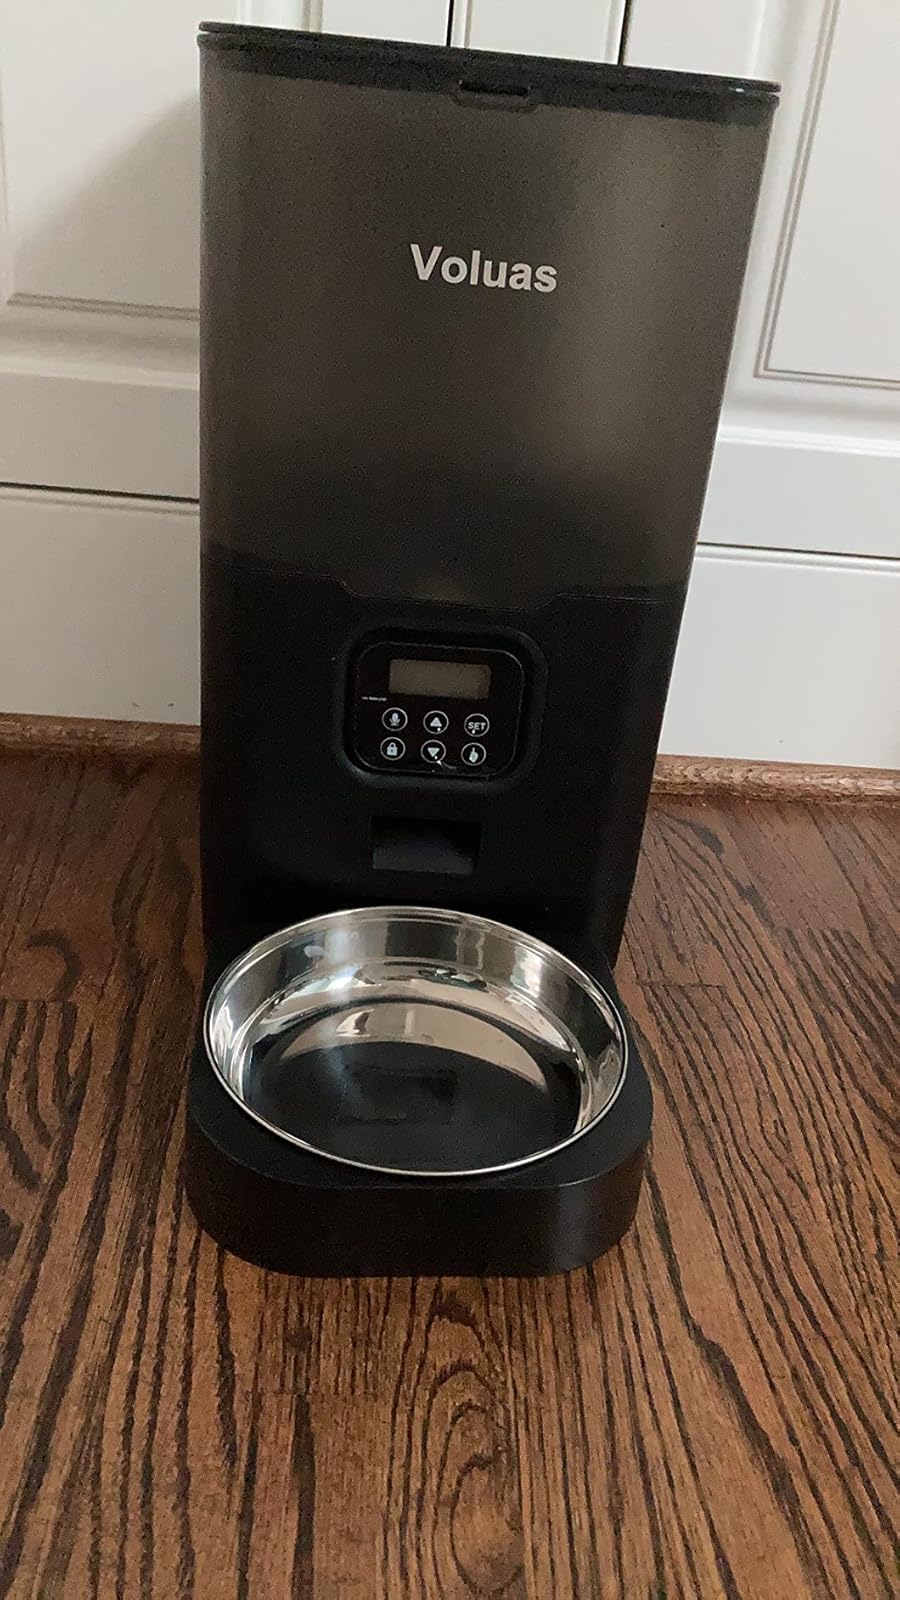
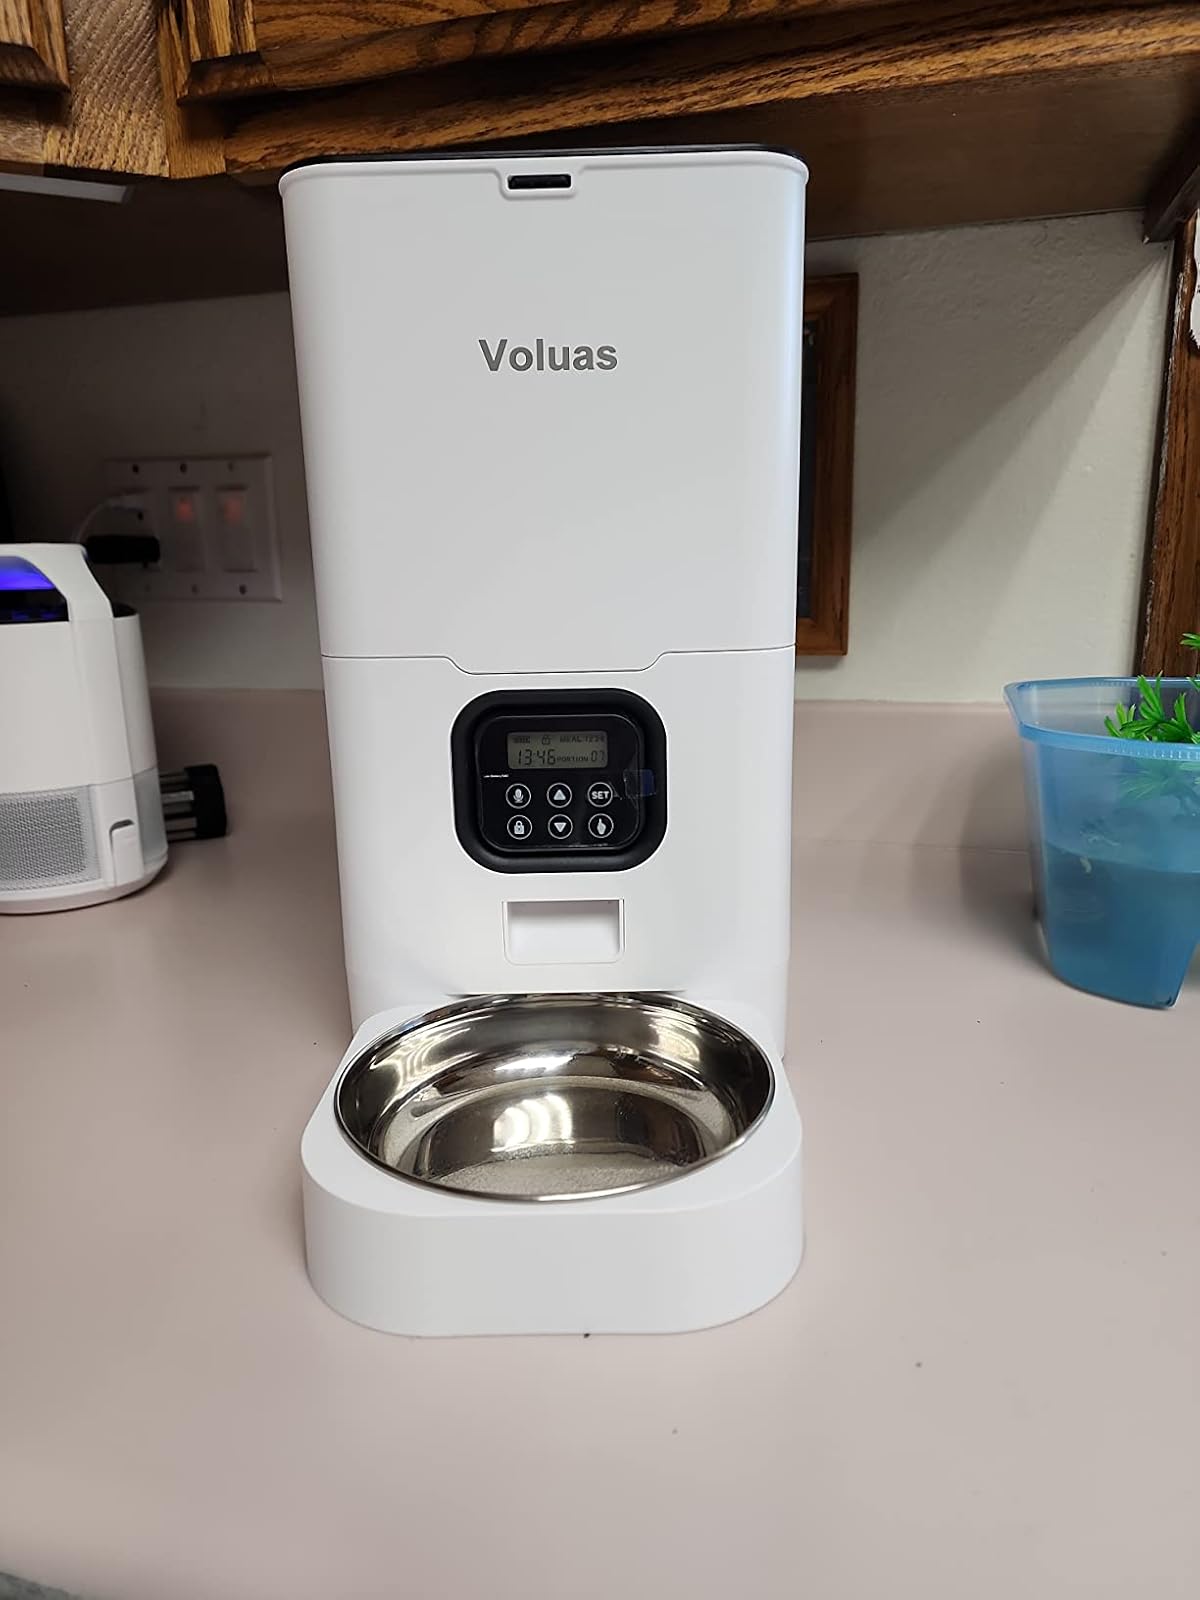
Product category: items_feeder
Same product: no